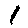
Label: 1